Jeff the Land Shark

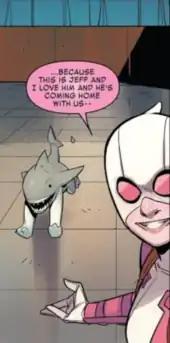

Landsharks first appeared in "West Coast Avengers" (vol. 3) #1 (October 2018), created by writer Kelly Thompson and artist Stefano Caselli. The issue saw a herd of landsharks running through Santa Monica. One of the landsharks drawn by Caselli caught Thompson's eye, so she created a character, drawing on the shark imagery and her own pet cats. This character, Jeff, was first introduced in issue #7, drawn by Daniele di Nicuolo, being adopted by Gwen Poole and named "Jeff", as part of an ultimately abandoned running gag where Gwen would adopt (and lose) many infant animals and name them "Jeff", having previously adopted a kitten she'd called by that name. Following a universally positive internet reception, Jeff consequently appeared in the rest of the run of "West Coast Avengers". Thompson highlighted that Jeff's original design included side flippers, however, they were removed early on.